Hawaiian hoary bat

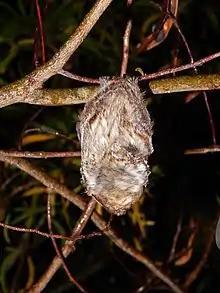
Hawaiian hoary bat with "frosty-hued fur"

The common name of the hoary bat was inspired by the hoary, or frosty, coloration of its coat. The Hawaiian hoary bat is distinguished by a silver tint along its brown back fur. More pronounced silver bands are found along the neck as the fur transitions to a yellowish brown along the face, with the ears retaining a black edging around their perimeter. On average, these bats weigh approximately and have a wingspan of approximately , making them one of the larger bat species. Females are typically larger than males. The Hawaiian name, "ōpeapea" ("half-leaf", also the shape of a traditional Hawaiian sail), refers to the outline of the bat's body, which is shaped like half a taro leaf.